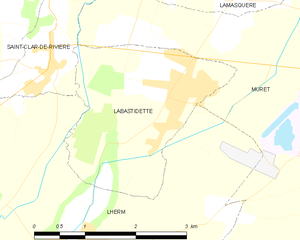
Labastidette est une commune française située dans le département de la Haute-Garonne, en région Occitanie.